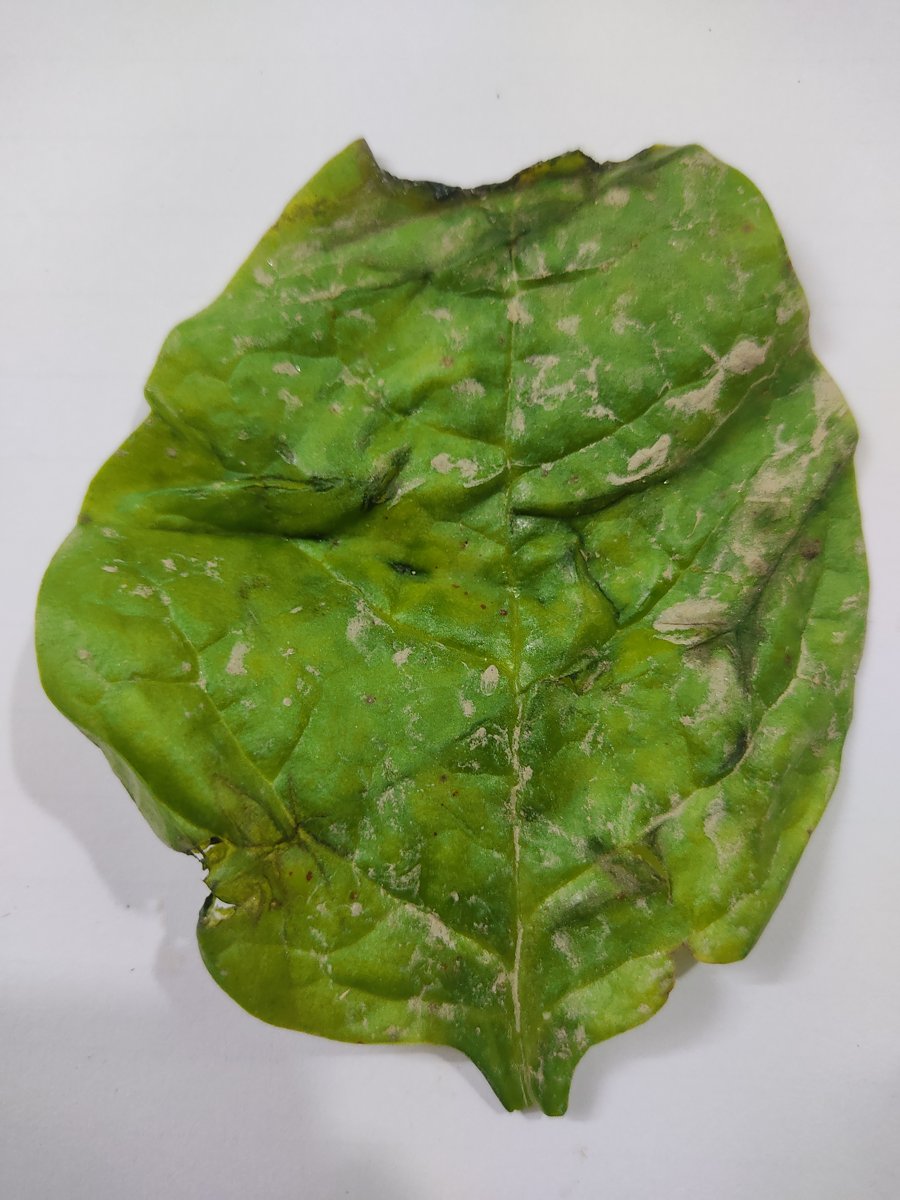
Label: Downy-Mildew